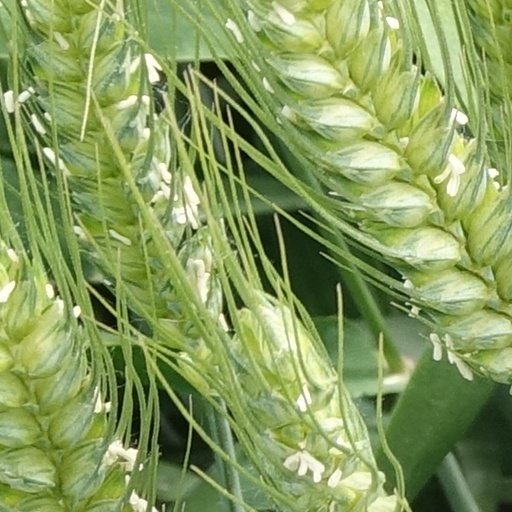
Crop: wheat